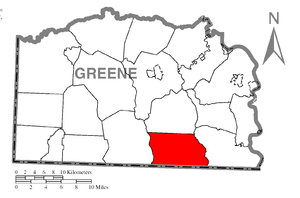
Perry Township est un township situé au sud du comté de Greene, en Pennsylvanie, aux États-Unis. En 2010, il comptait une population de 1 521 habitants.